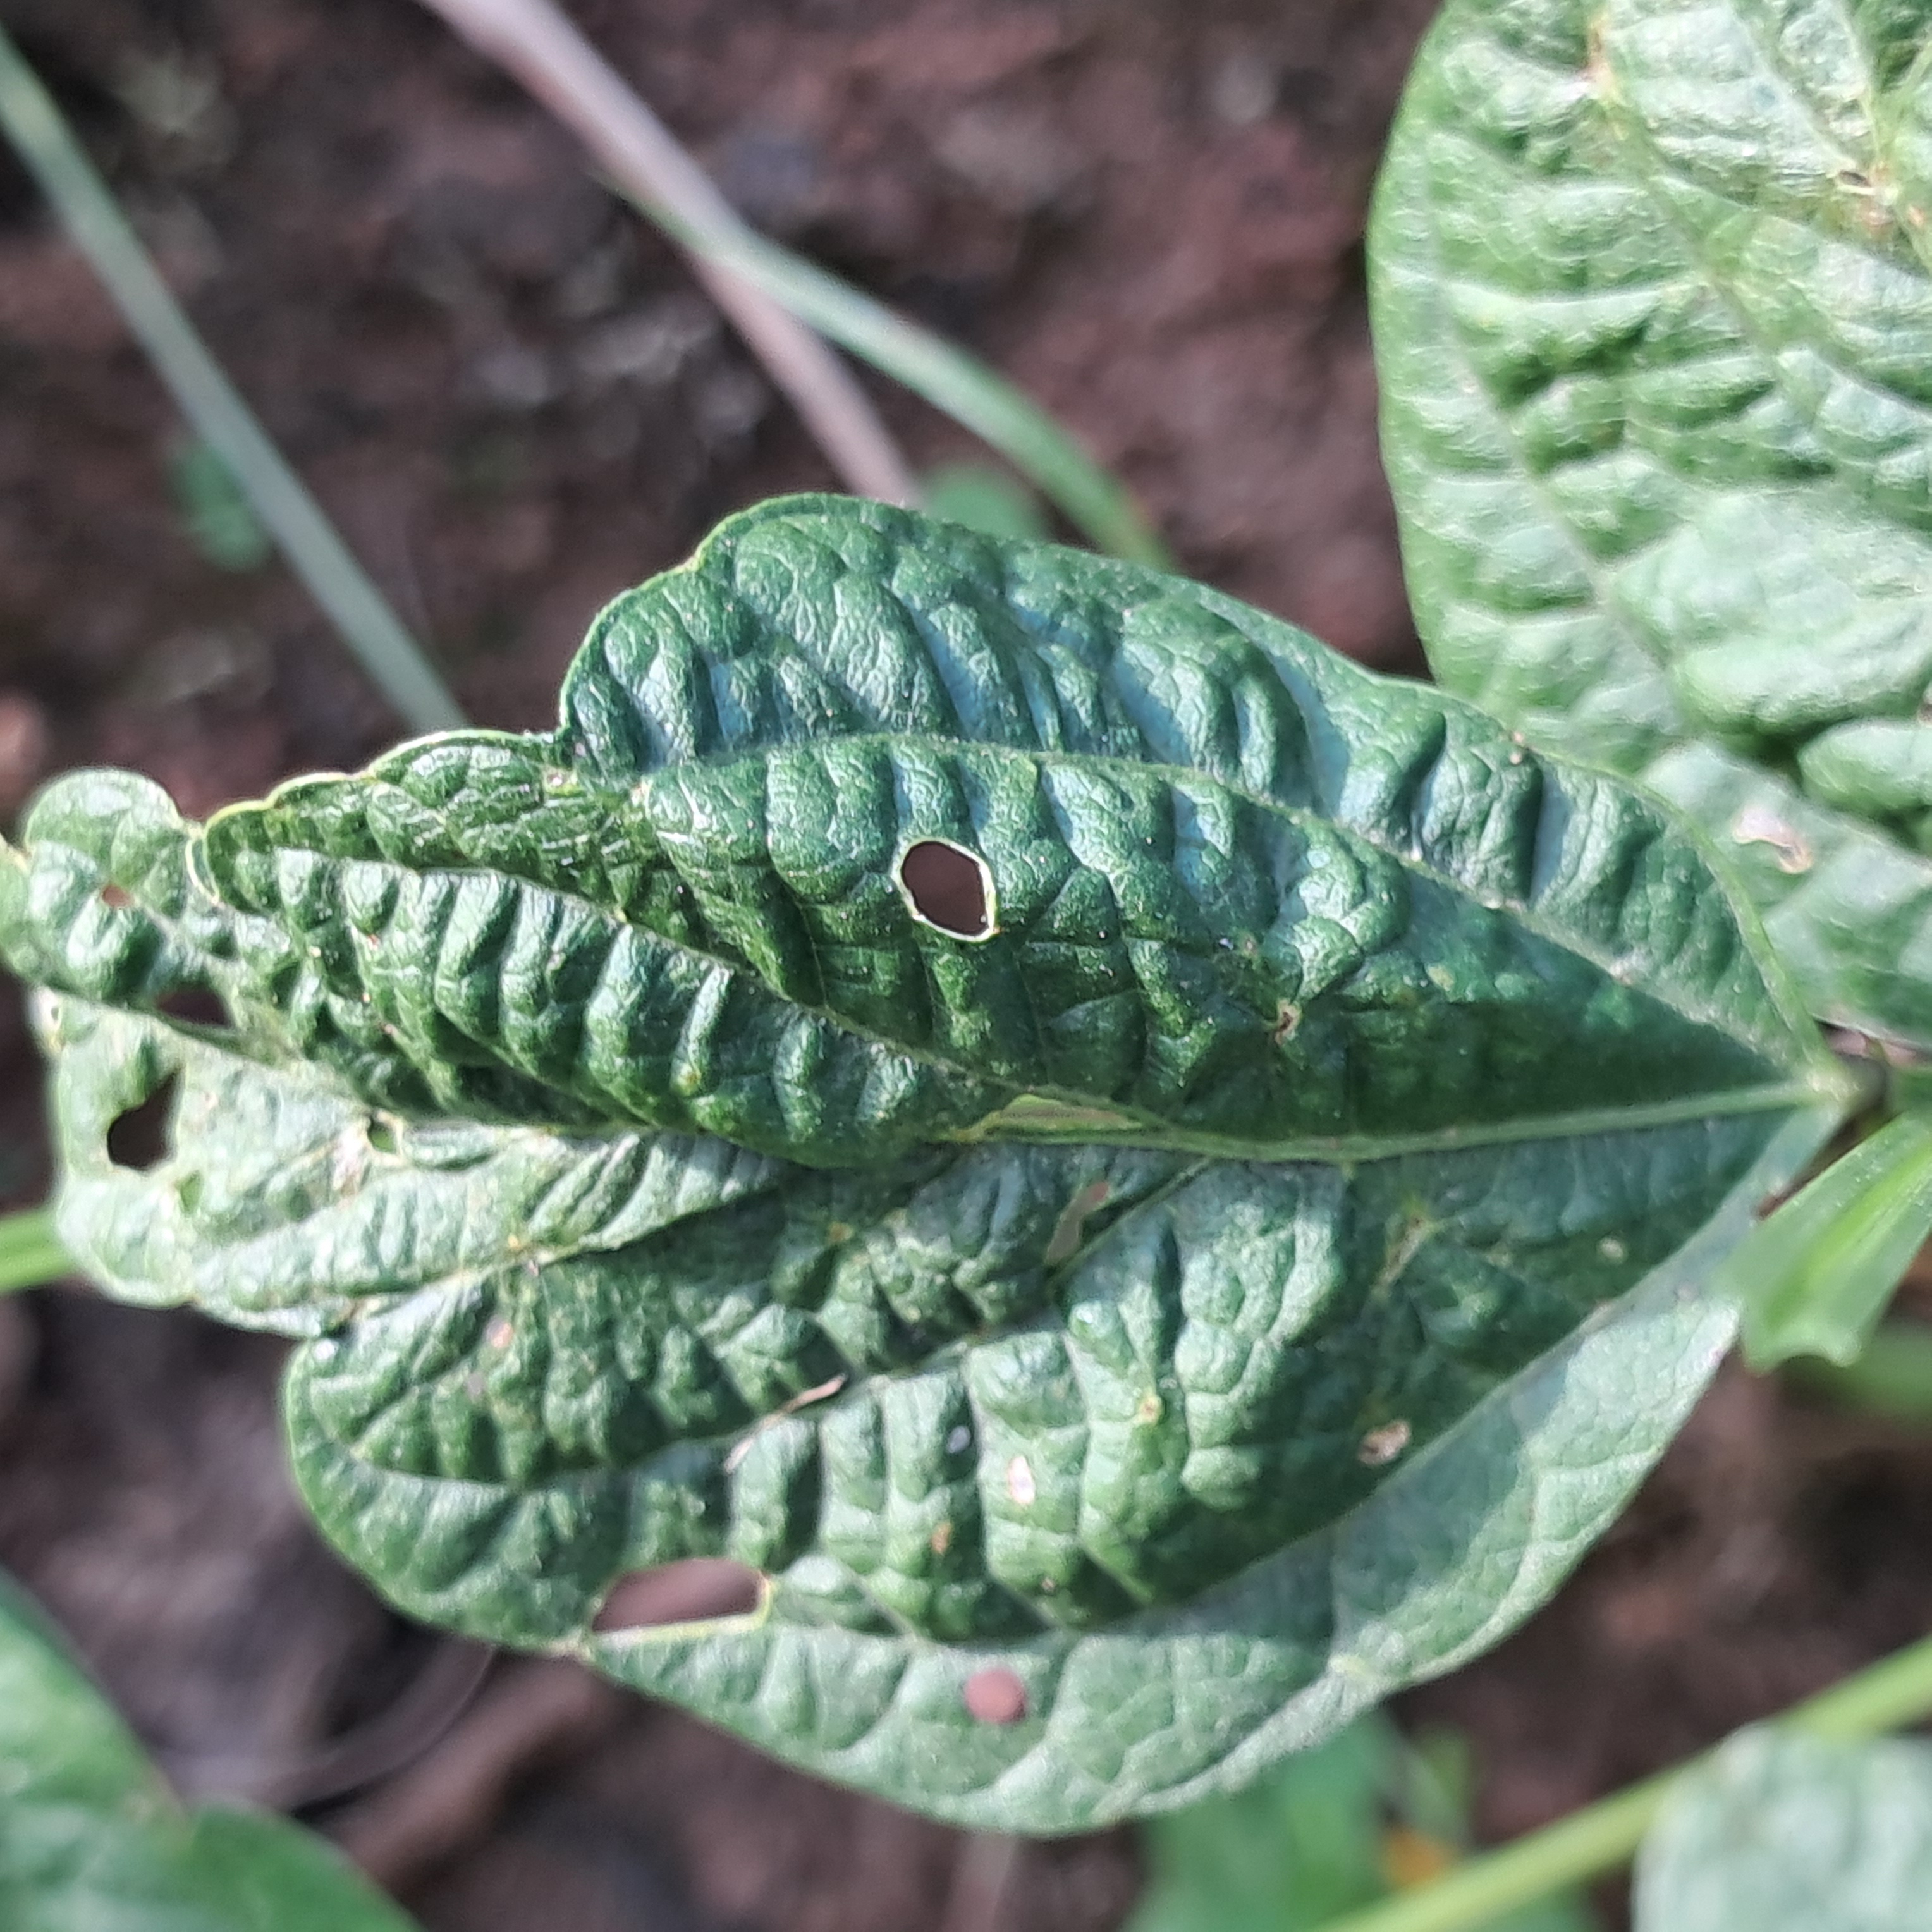
Label: Mosaic